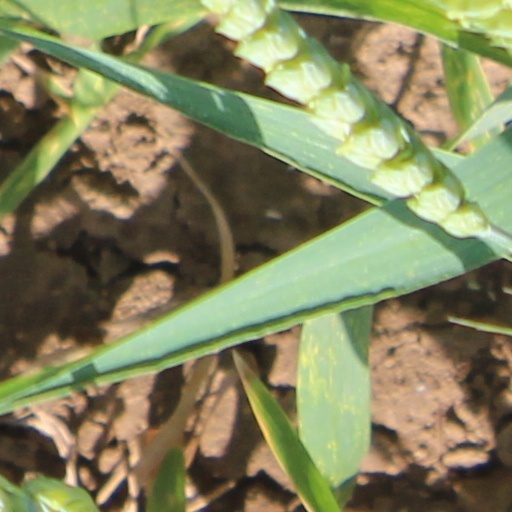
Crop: wheat